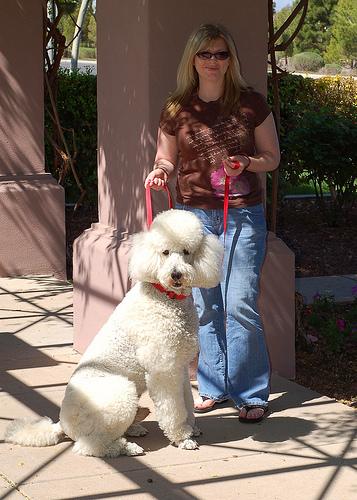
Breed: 316-n000118-standard_poodle